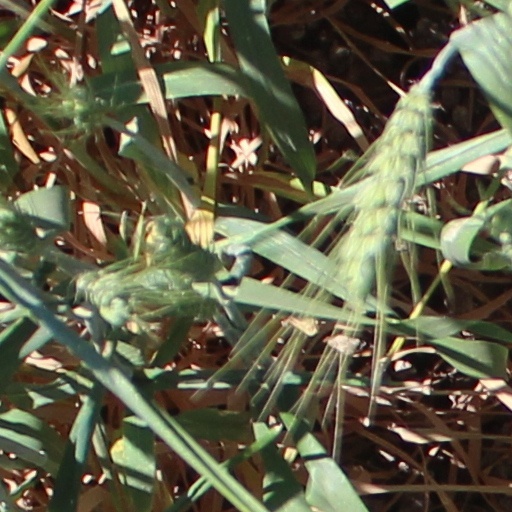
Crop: wheat